Joseph Gape

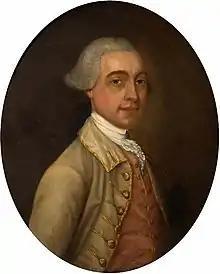
"Portrait of Joseph Gape", Thomas Gainsborough. Oil on canvas, St Albans Museums.

Joseph Gape (1720–1801) was an English barrister and three-times mayor of St Albans in Hertfordshire in 1746, 1761 and 1797. He also served on the city council for more than 50 years.